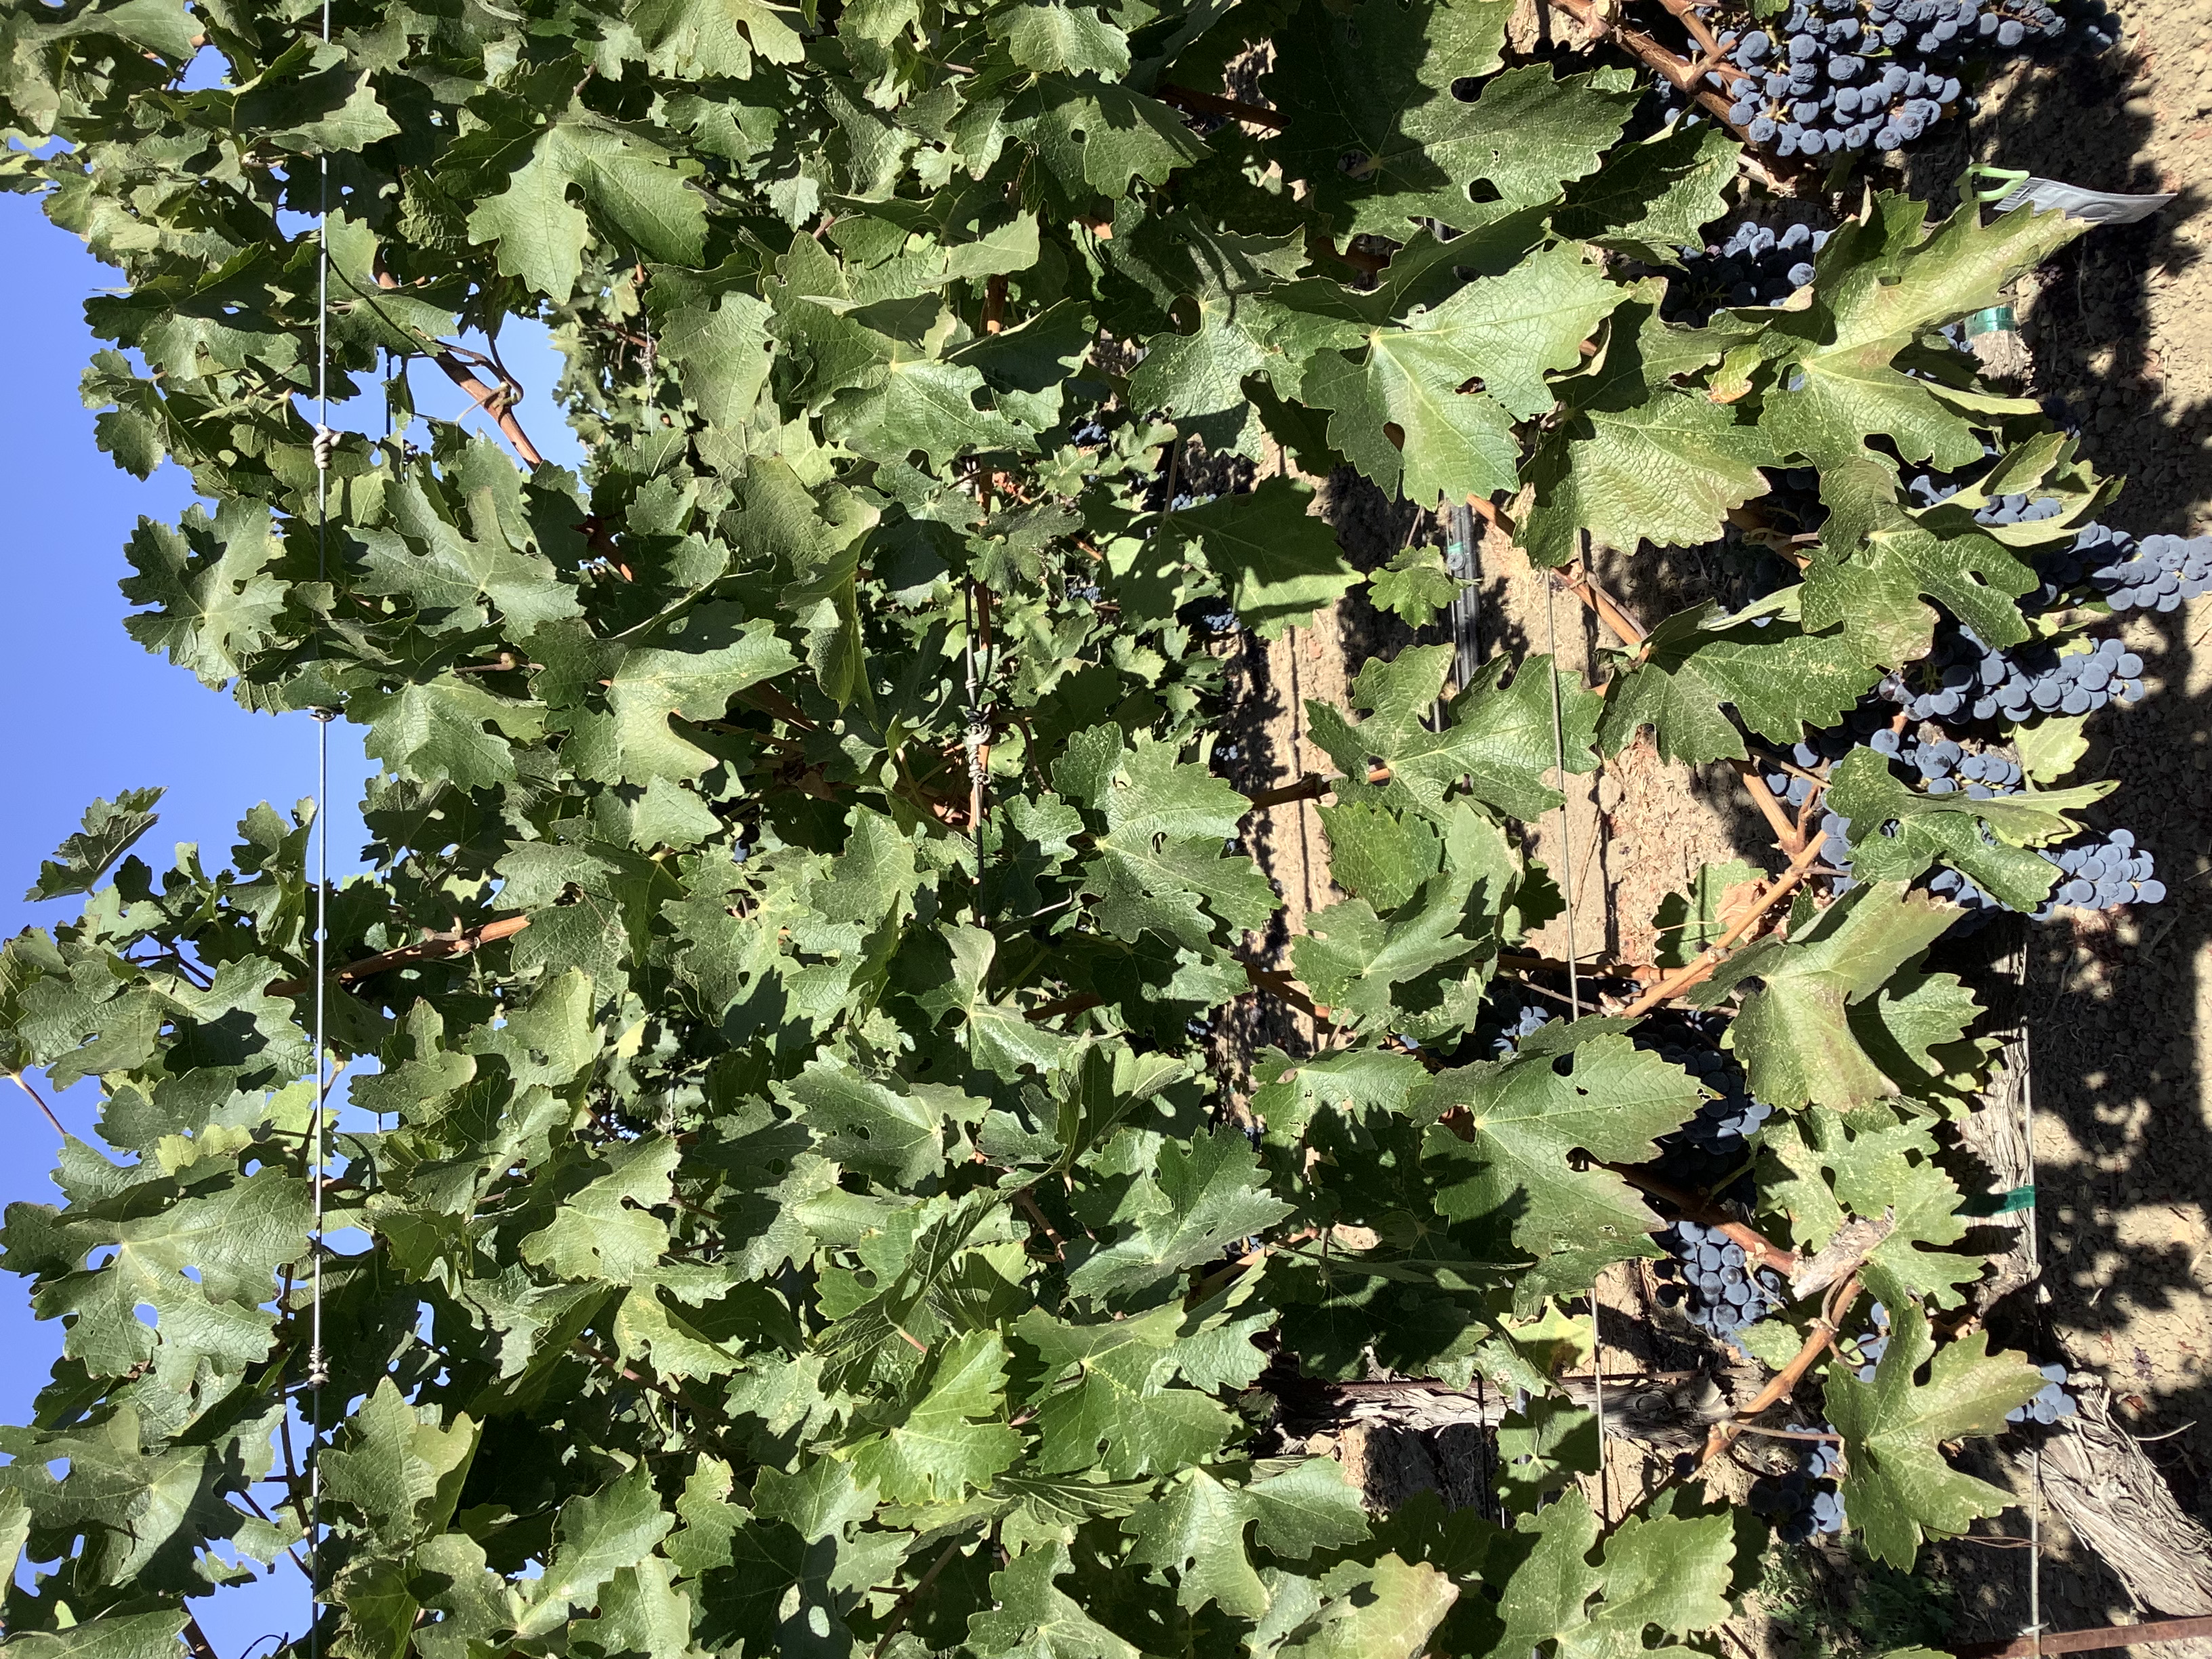
Label: No Virus